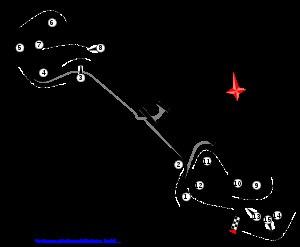
Nogaro est une commune française située dans le département du Gers, en région Occitanie.